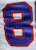
Number: 8